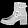
Label: Ankle boot